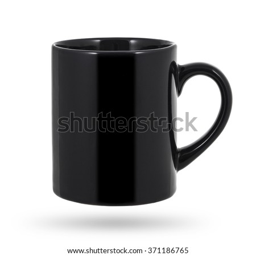
black mug isolated on a white background